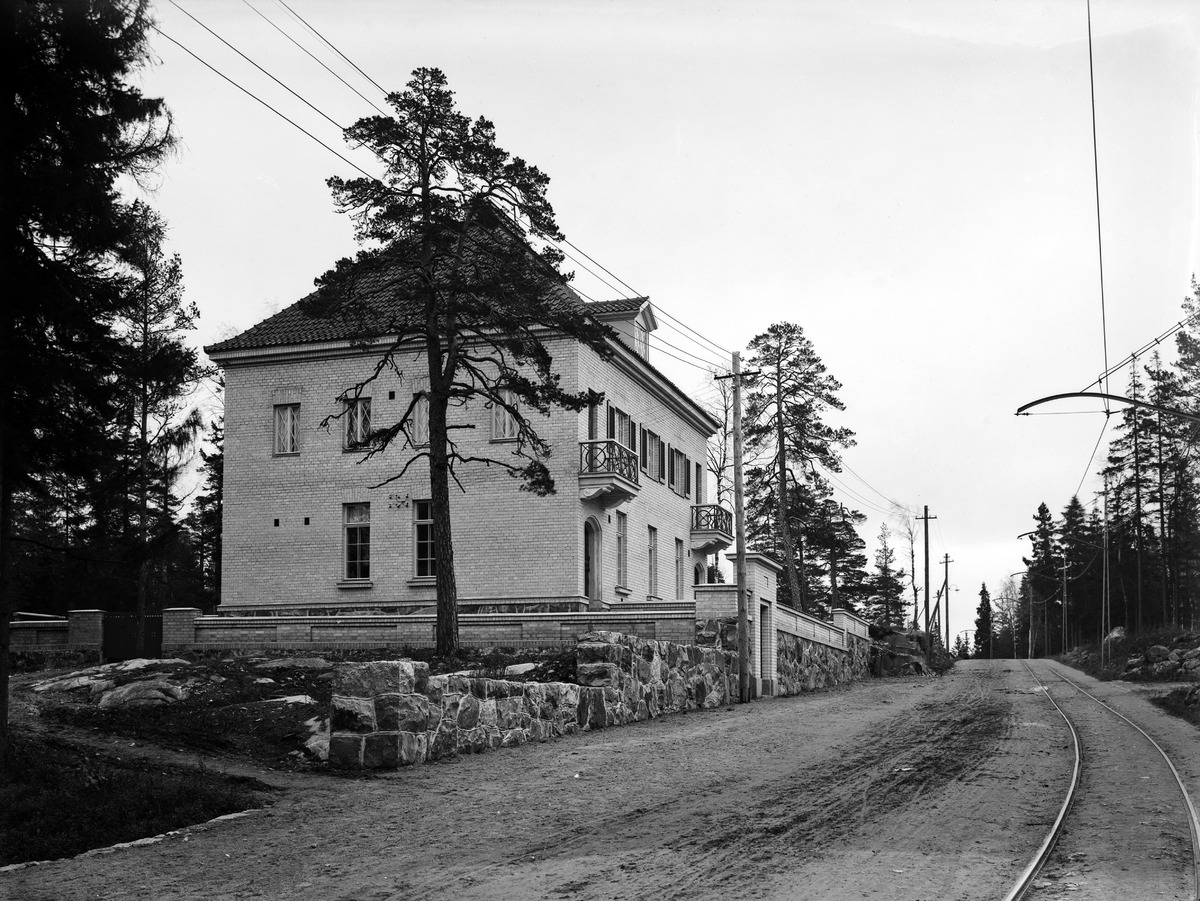
Kulosaarentie 10, Kulosaari
sisällön kuvaus: Kulosaarentie 10, Kulosaari mustavalkoinen
Kuvaaja: Sundström, Eric, valokuvaaja
Ajankohta: kuvausaika 1910 -luku
Paikka: Suomi, Uusimaa, Helsinki, Kulosaari Helsinki, Kulosaarentie 10
Aiheet: kiviaidat, raitiolinjat, portit, parvekkeet, puhelinlinjat, tiilikatot